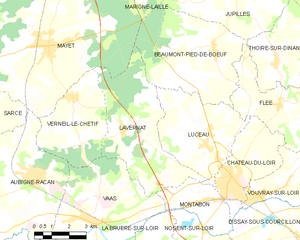
Carte des communes françaises